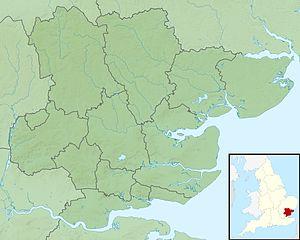
Mersea Island, prononcé en anglais : [mɜʳzi], est une île du le comté d'Essex, en Angleterre, dans les estuaires de la Blackwater et de la Colne, au sud-est de Colchester.
Le Zoo de Colchester est un parc zoologique anglais situé dans le comté d'Essex, à Colchester. Le zoo a ouvert en 1963 sous le nom de Stanway Hall Park Zoo. Fondé par Frank et Helena Farrar, il est depuis 1983 la propriété de la famille Tropeano. Il couvre aujourd'hui une superficie de 24 hectares.
La bataille de Maldon se déroule le 10 août 991 près de Maldon, en Angleterre. Elle oppose une armée anglaise menée par Byrhtnoth, ealdorman d'Essex, à une troupe de Vikings, qui sortent victorieux de l'affrontement. À la suite de cette défaite, le roi Æthelred le Malavisé verse un tribut aux Vikings pour qu'ils quittent son royaume.